St John's Cathedral (Hong Kong)

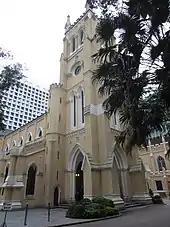
Church tower

The Cathedral Church of Saint John the Evangelist is the cathedral of the Anglican Diocese of Hong Kong Island, and mother church to the Province of Hong Kong and Macao. It is the seat of the Archbishop of Hong Kong and the Bishop of Hong Kong Island.